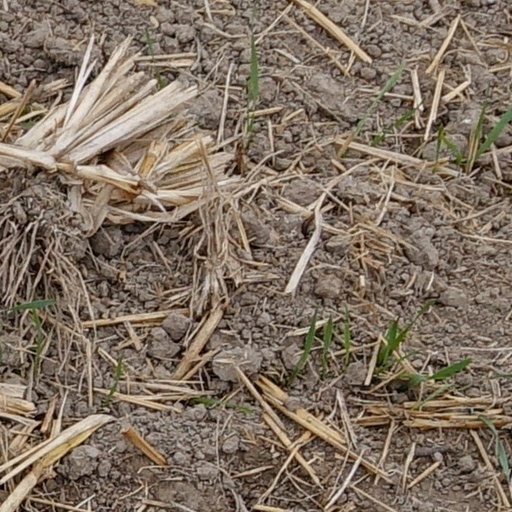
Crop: wheat